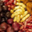
Label: pear